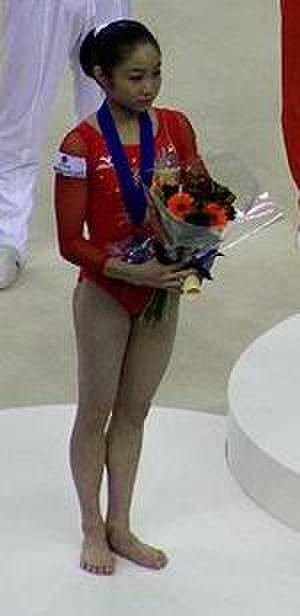
Koko Tsurumi est une gymnaste japonaise née le 28 septembre 1992 à Tokyo. Elle est médaillée de bronze au concours général et médaillée d’argent aux barres asymétriques aux mondiaux 2009. Tsurumi a été membre de l'équipe olympique japonaise en 2008, qui s'est classée cinquième. Individuellement, Koko Tsurumi s'est classée 17ᵉ au concours général et 8ᵉ aux finales à la poutre.